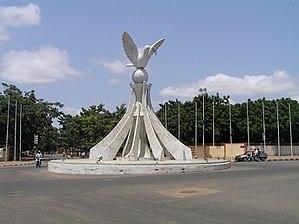
Lomé est la capitale et la principale ville du Togo. Elle se situe dans l'extrême sud-ouest du pays, le long du littoral du golfe de Guinée. Officiellement, l'agglomération comptait 1 477 660 habitants et la ville 837 437 habitants selon le recensement de 2010.